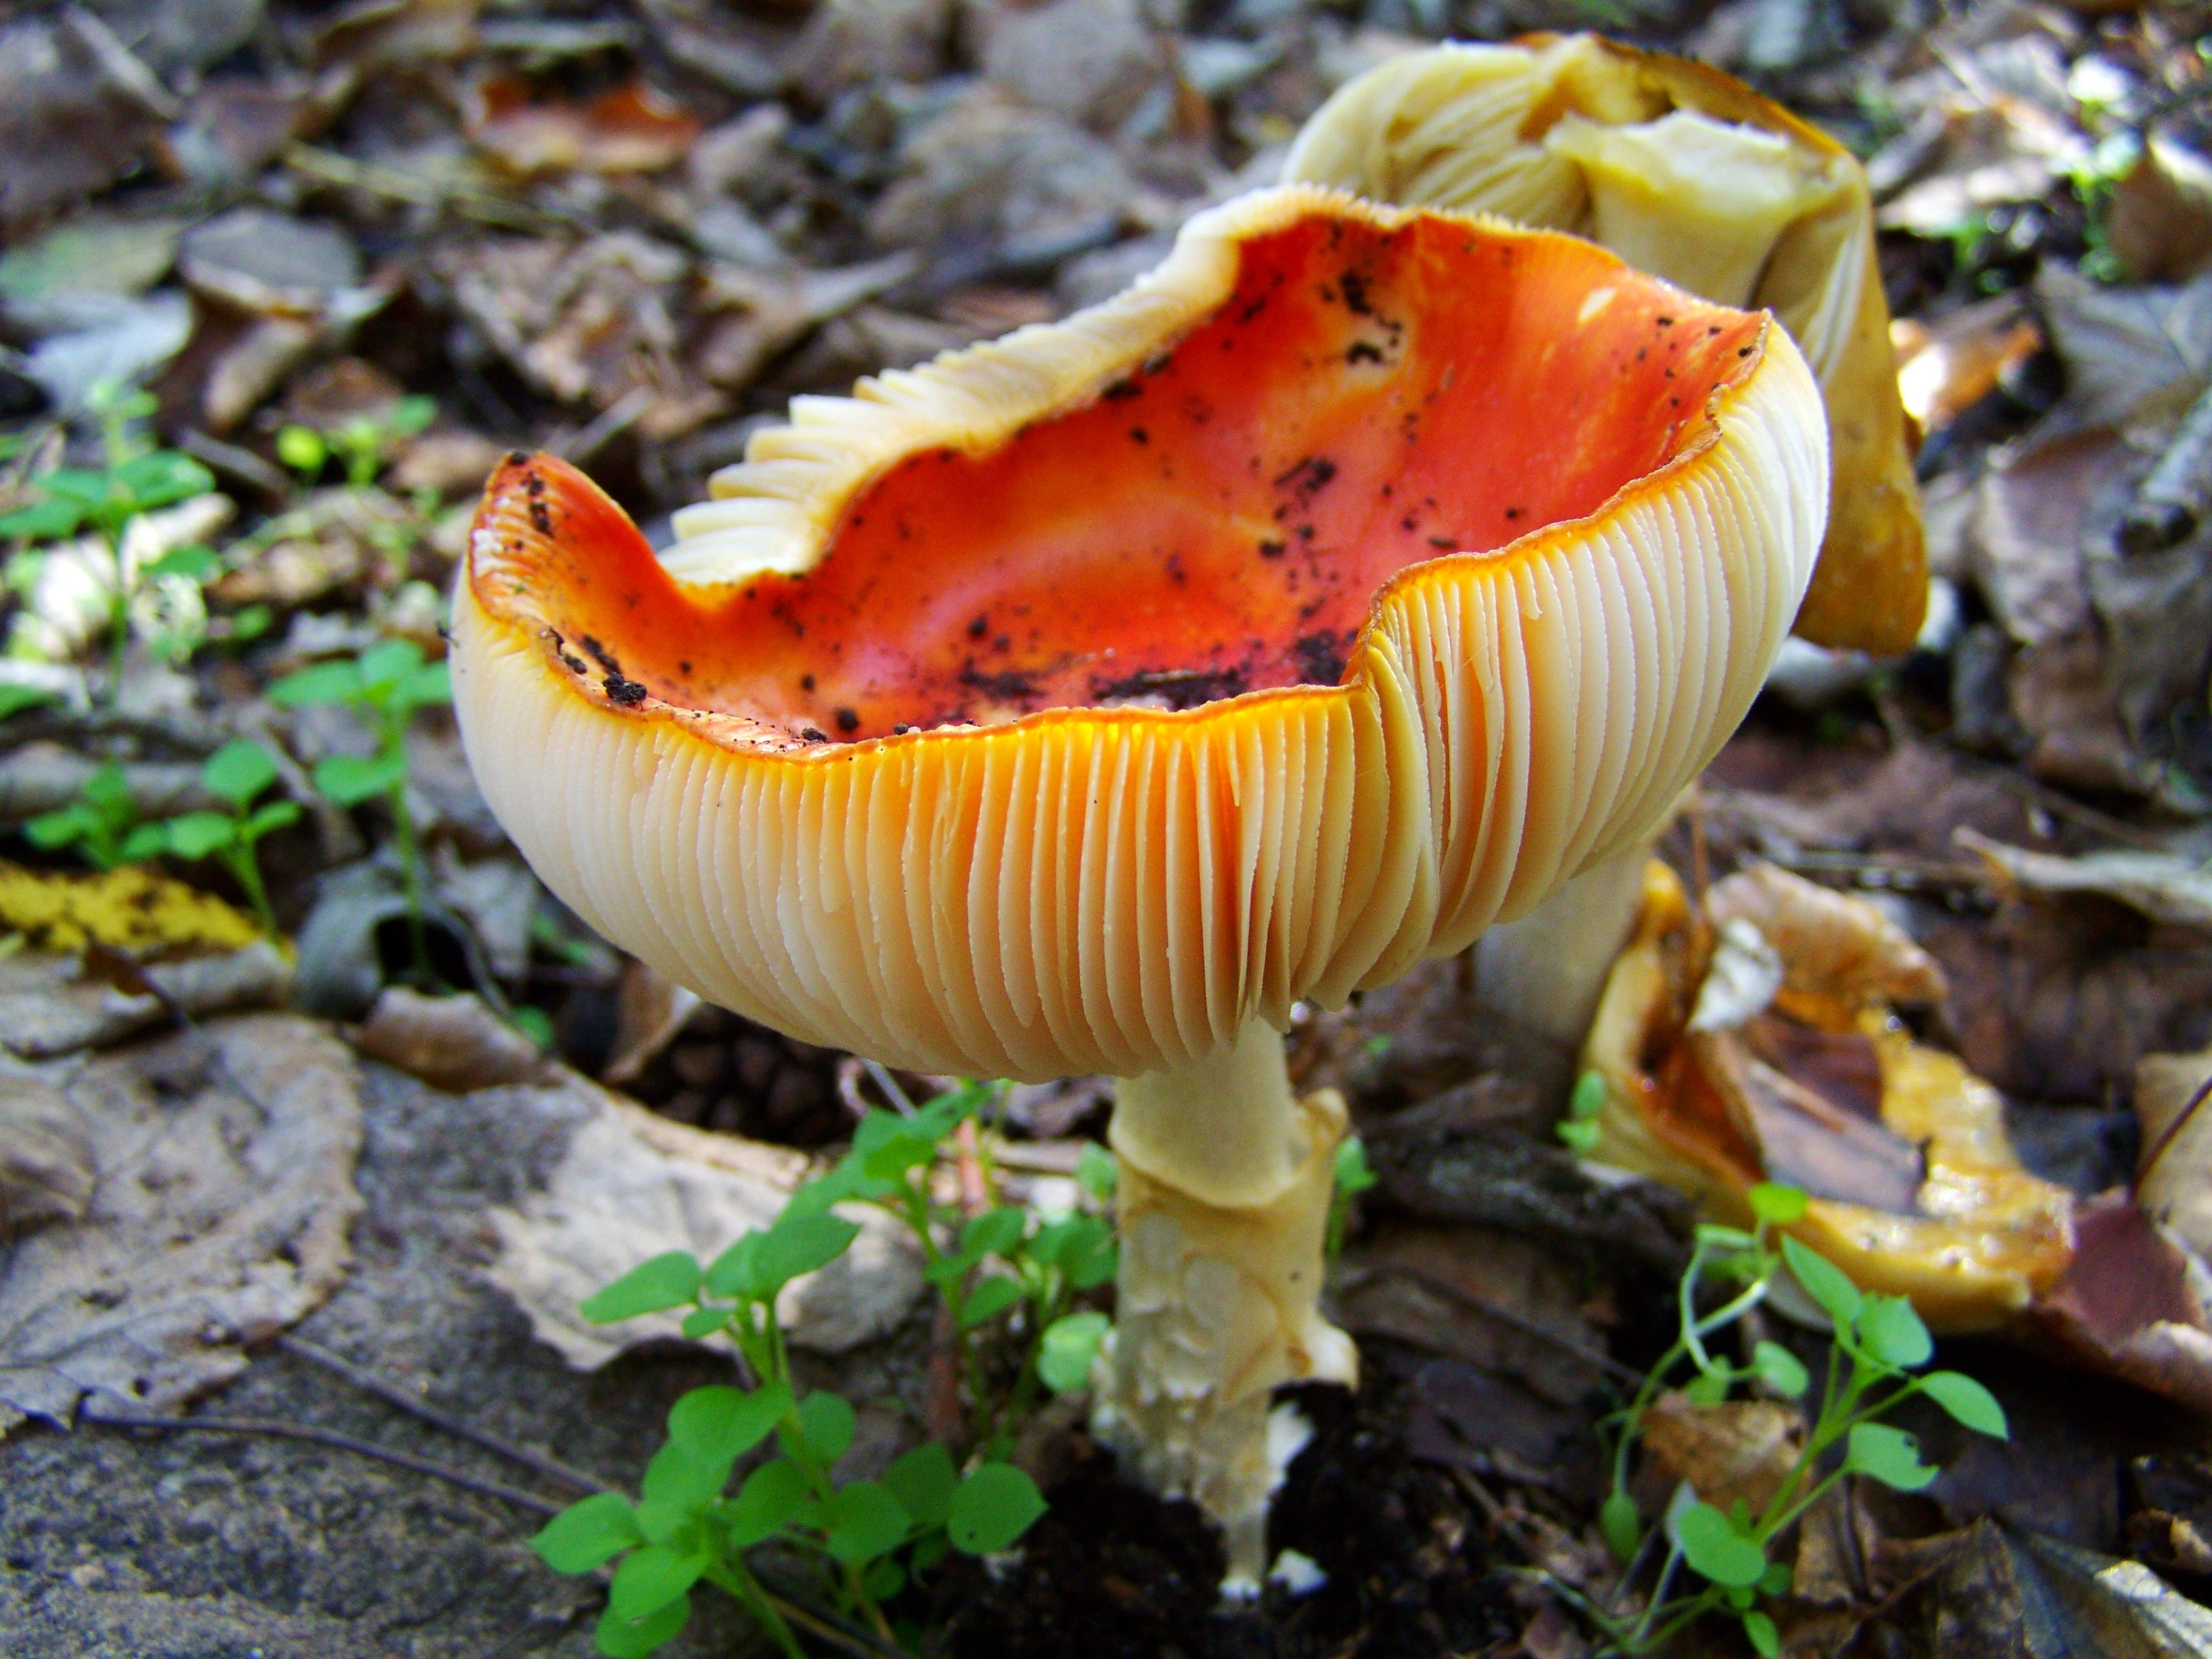
nature, autumn, mushroom, flora, fungus, agaric, bolete, macro photography, matsutake, oyster mushroom, red mushroom, edible mushroom, james g mushrooms, medicinal mushroom, agaricaceae, penny bun